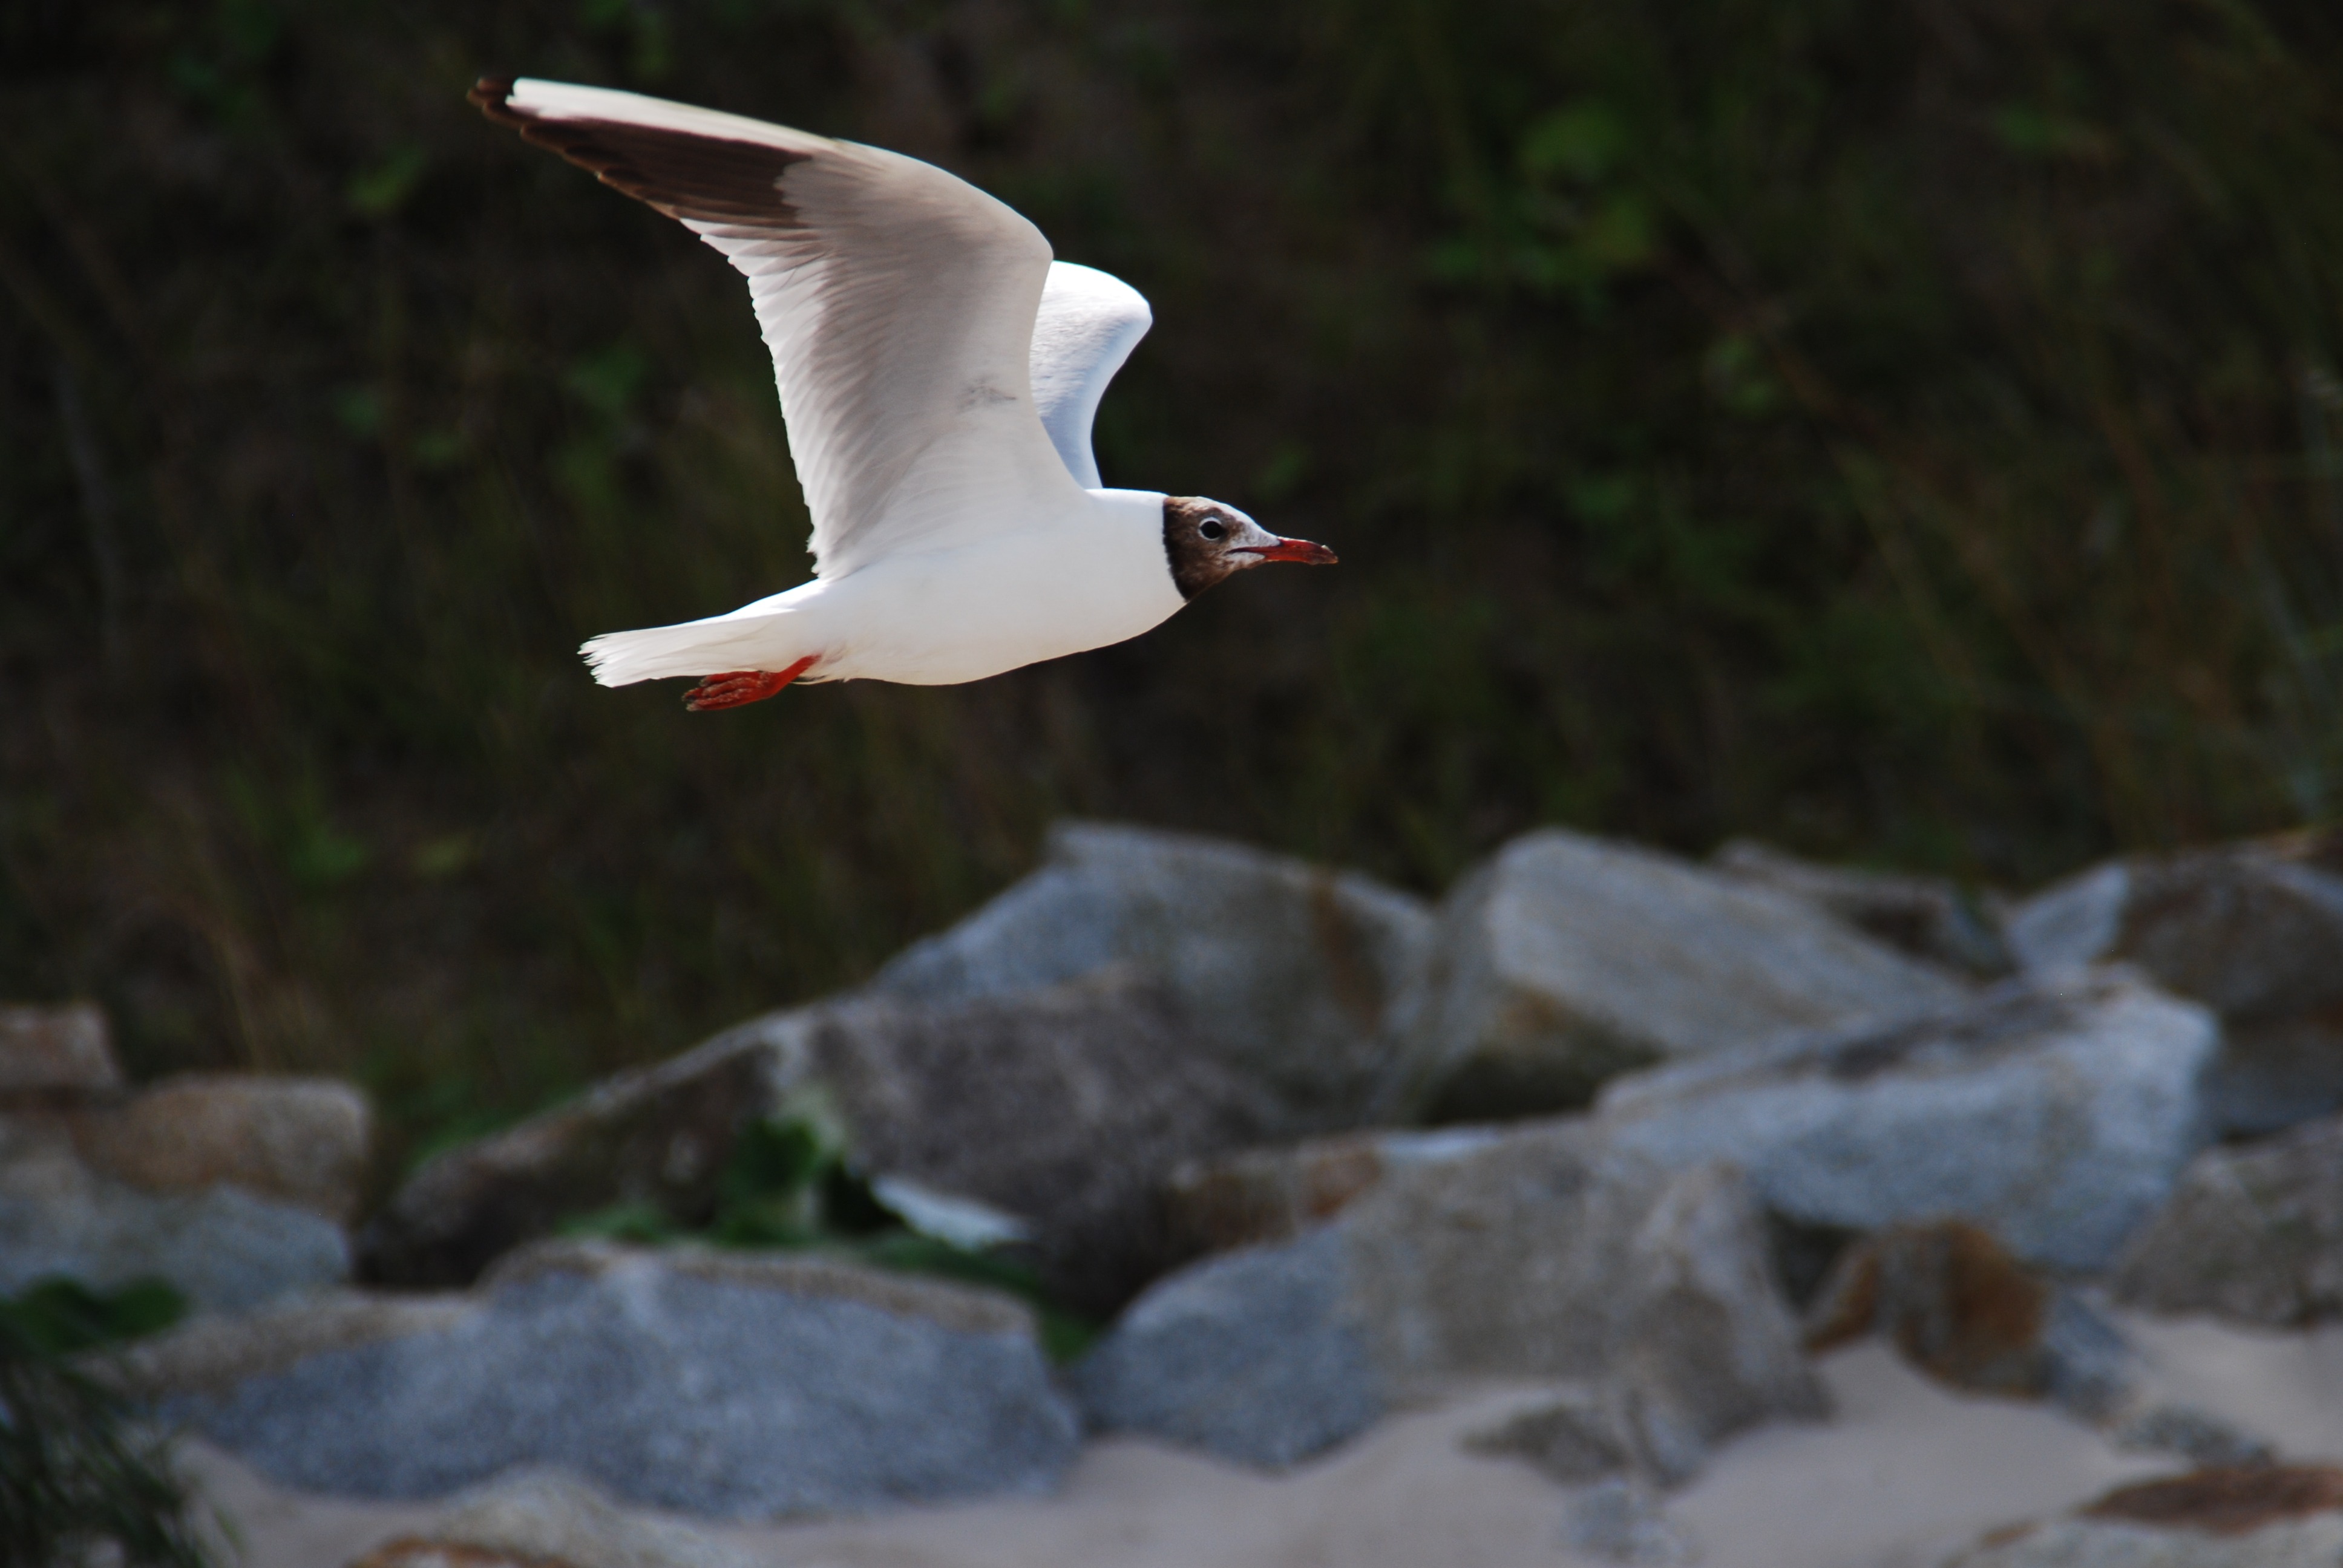
sea, water, nature, ocean, bird, sky, pen, seabird, seagull, summer, wildlife, gull, beak, fauna, wings, animals, vertebrate, the sun, charadriiformes